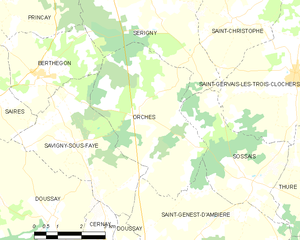
Carte des communes françaises Orches